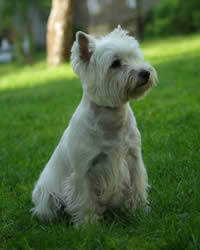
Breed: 209-n000040-West_Highland_white_terrier